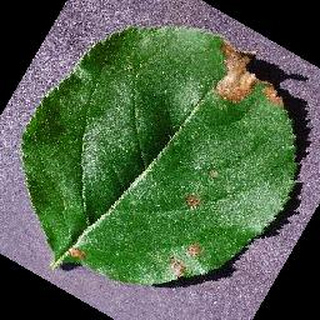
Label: apple_black_rot